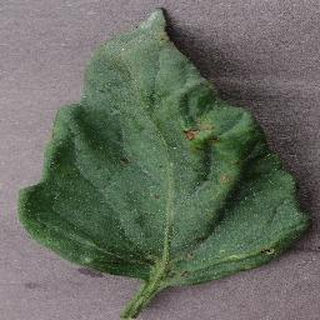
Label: tomato_bacterial_spot